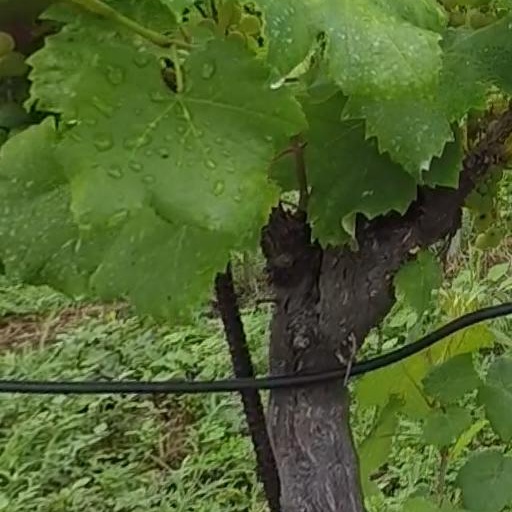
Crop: grape